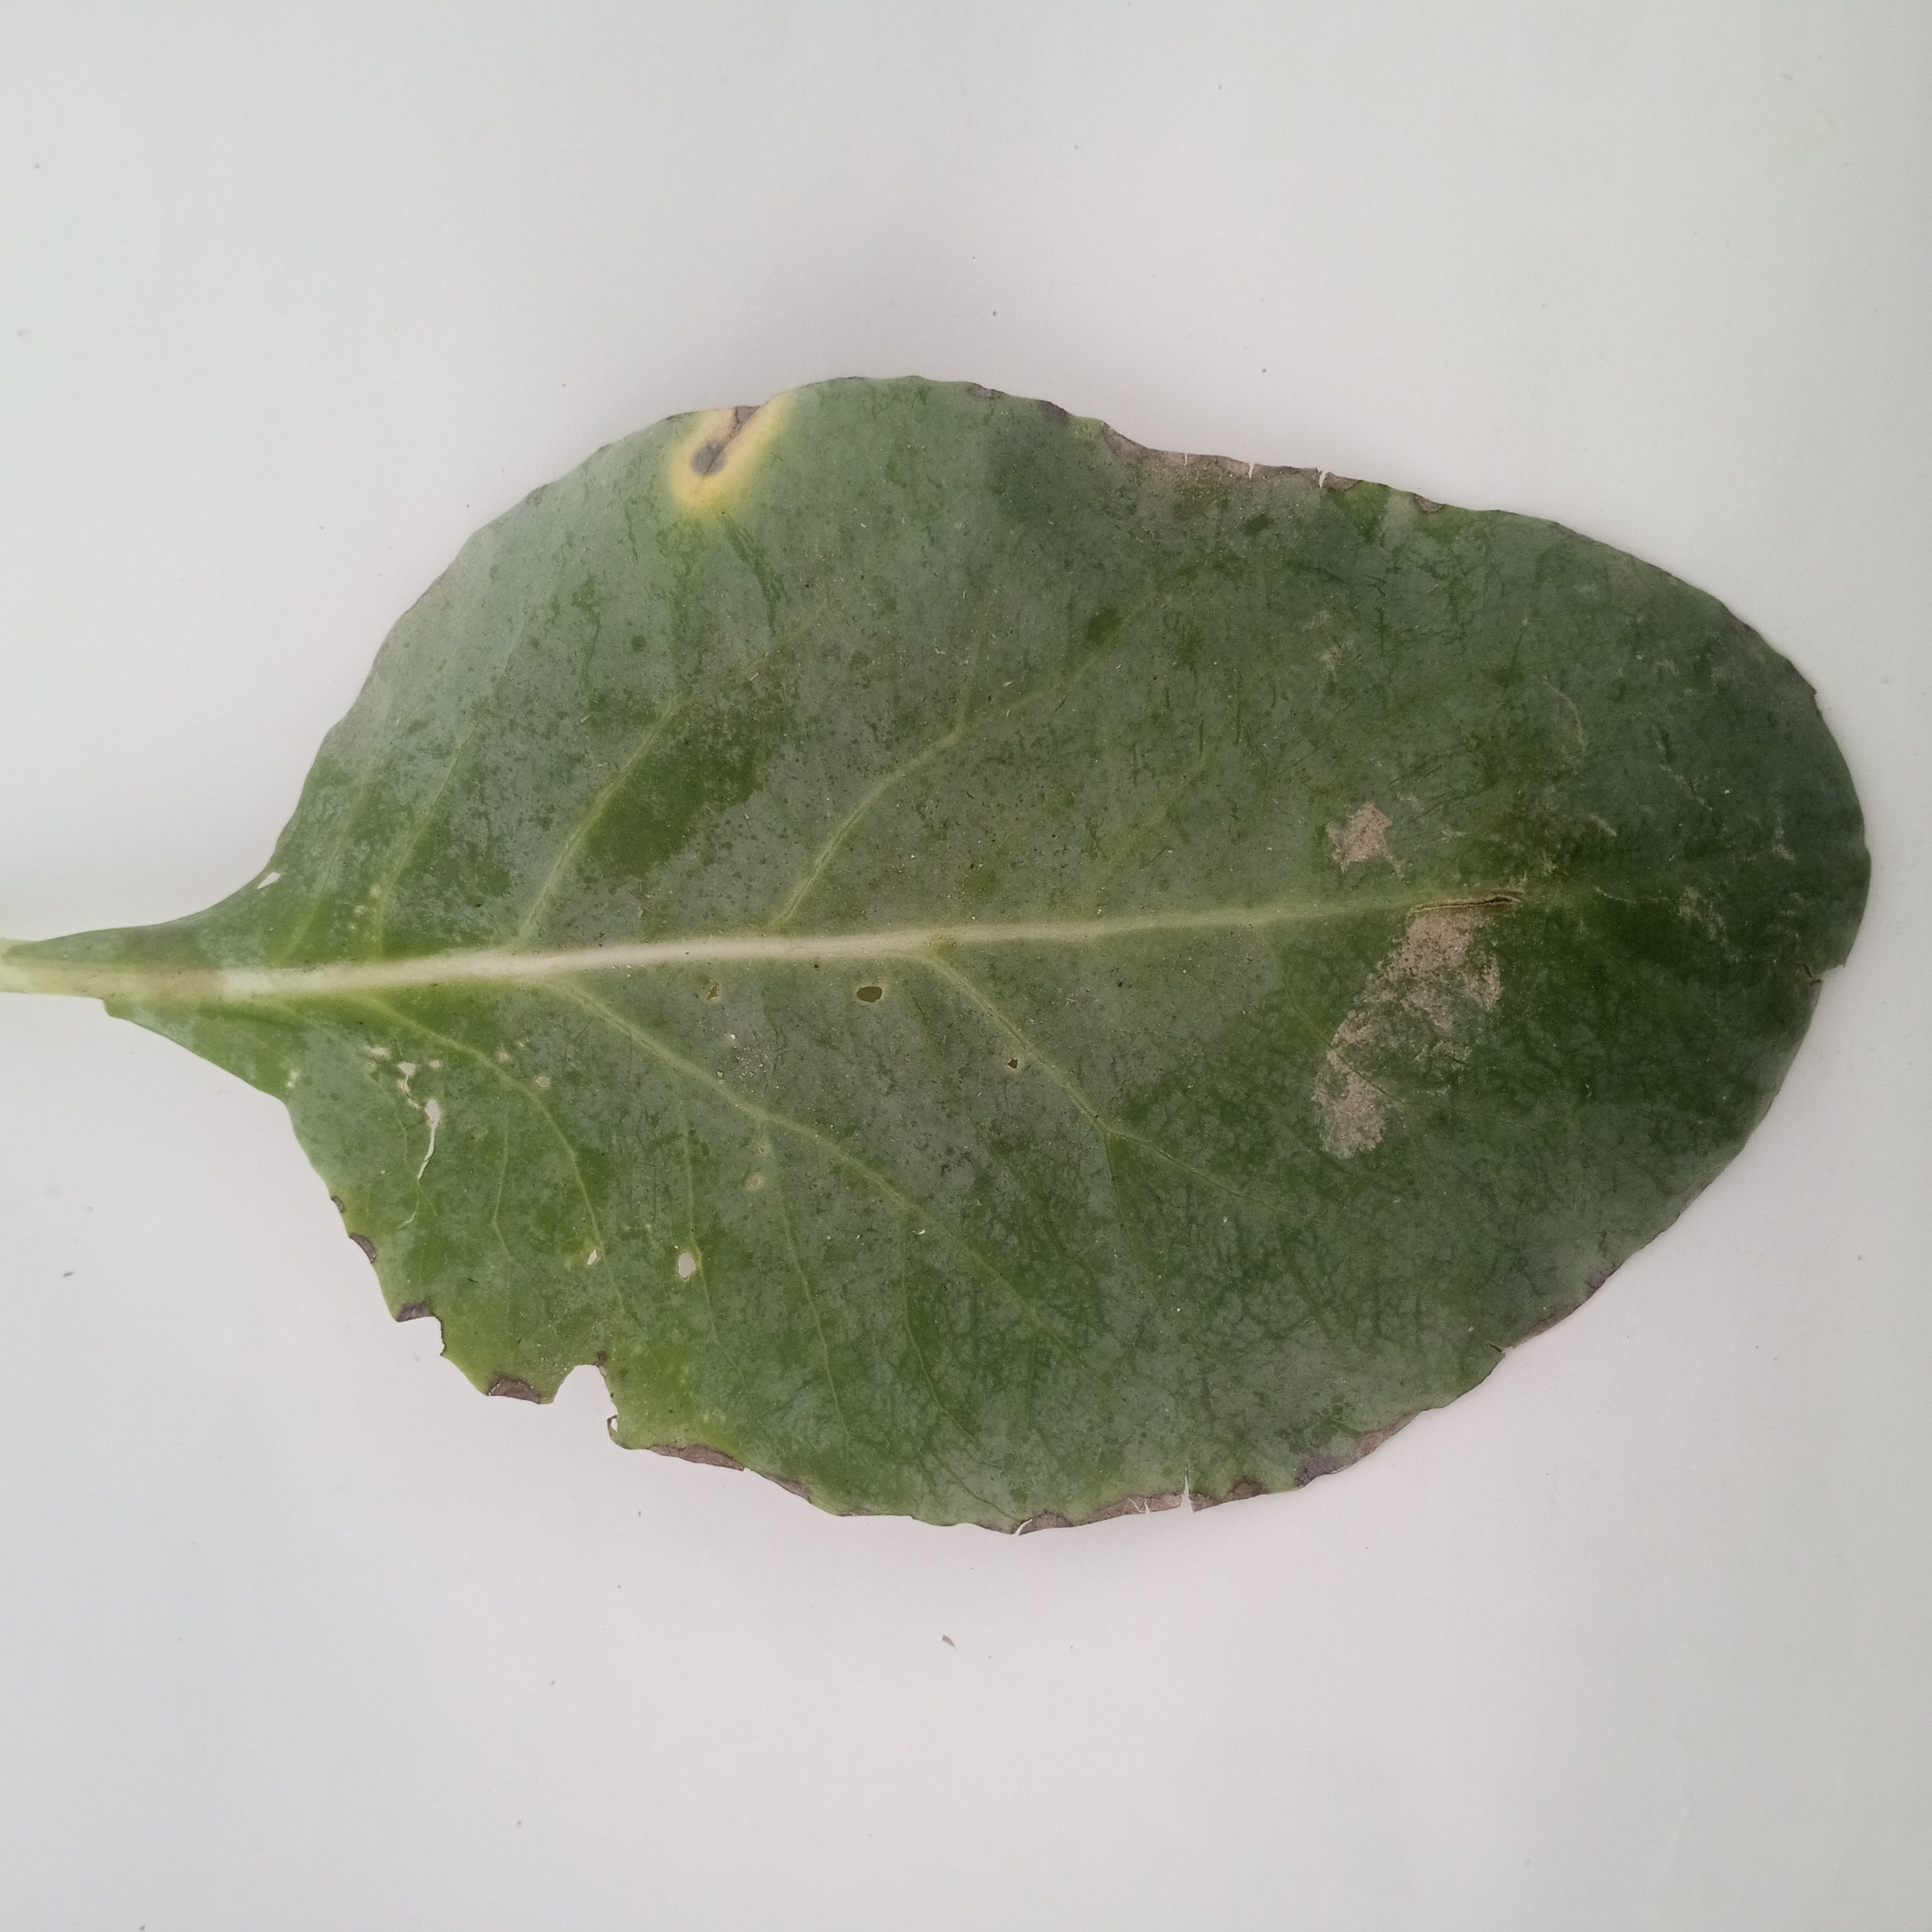
Label: Black Rot